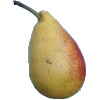
Label: Pear 2